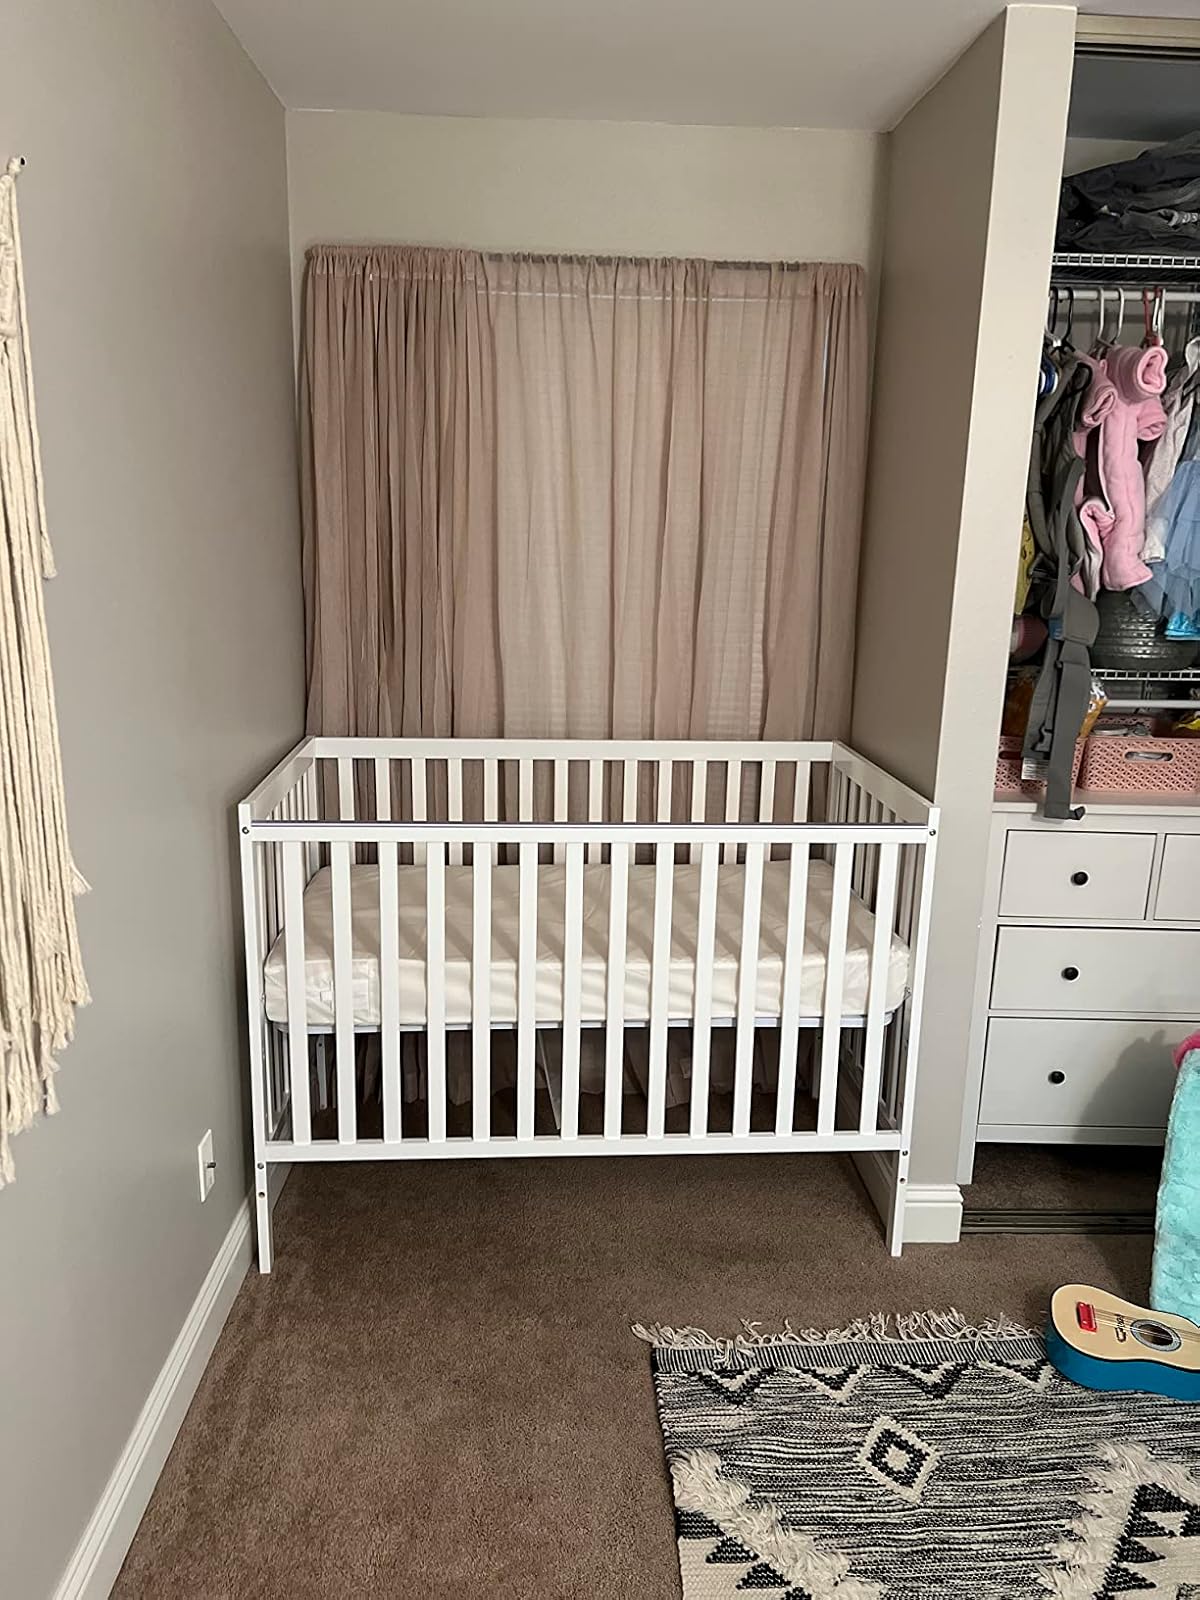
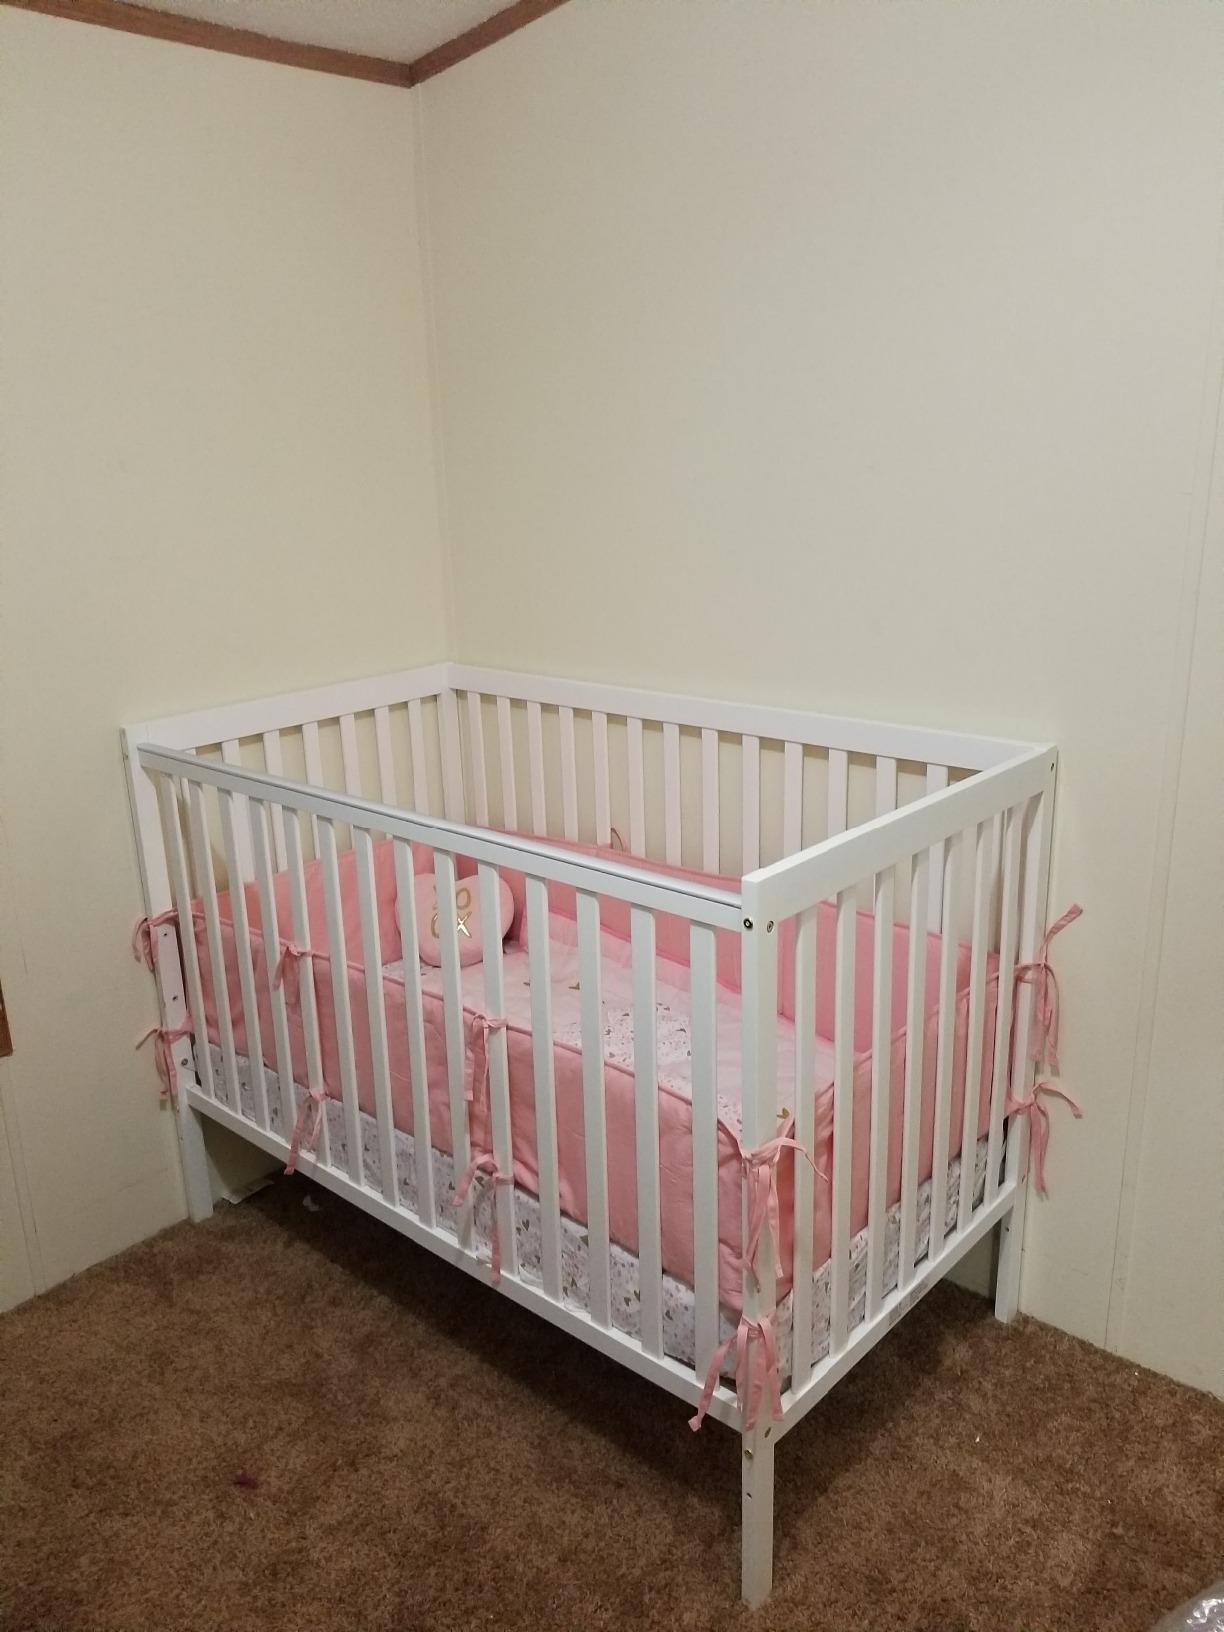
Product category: products_crib
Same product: yes